The Light: Swami Vivekananda

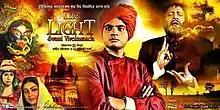
Theatrical poster

The Light: Swami Vivekananda (2013) is a bilingual (Bengali and Hindi) film directed by Utpal (Tutu) Sinha and produced by Tri Colour productions private limited. The film is based on the life and teaching of Swami Vivekananda. The film was a tribute to Vivekananda on the 150th anniversary of his birth. The film was dubbed in 18 languages.